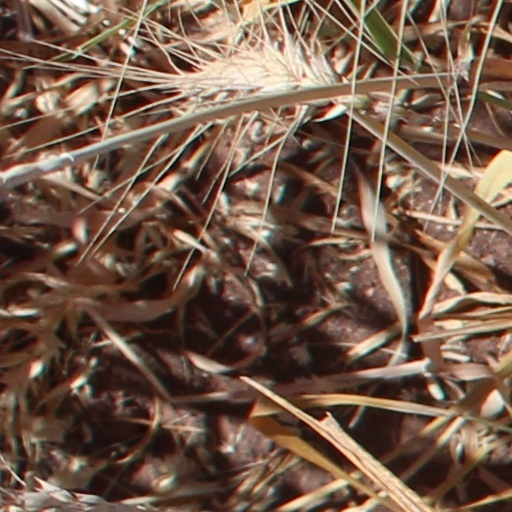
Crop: wheat